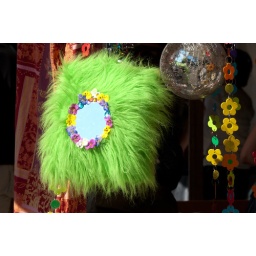
strange pillow with a mirror in it. does not look so comfortable